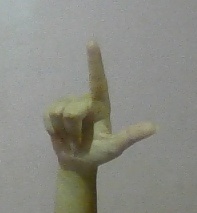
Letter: laam